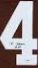
Number: 4